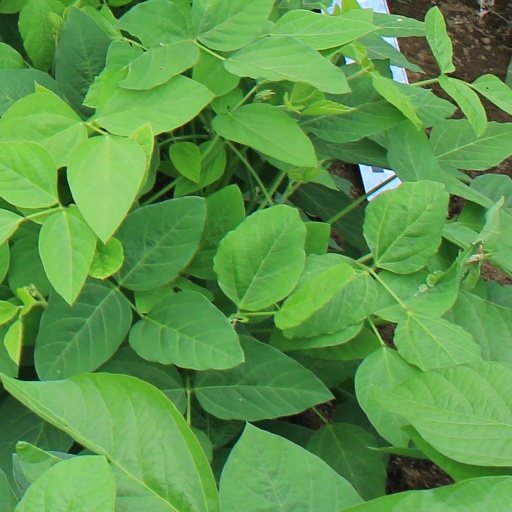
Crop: soybean